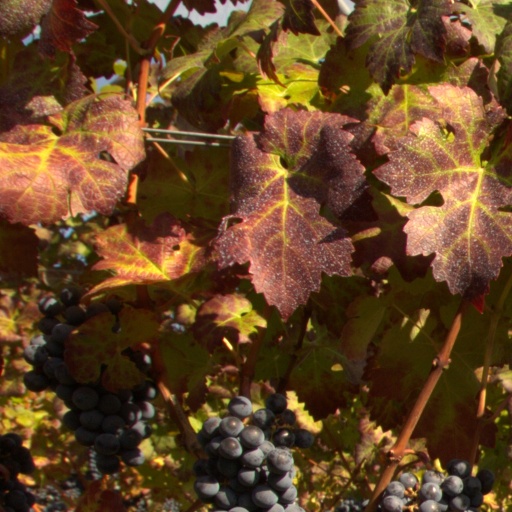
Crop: grape